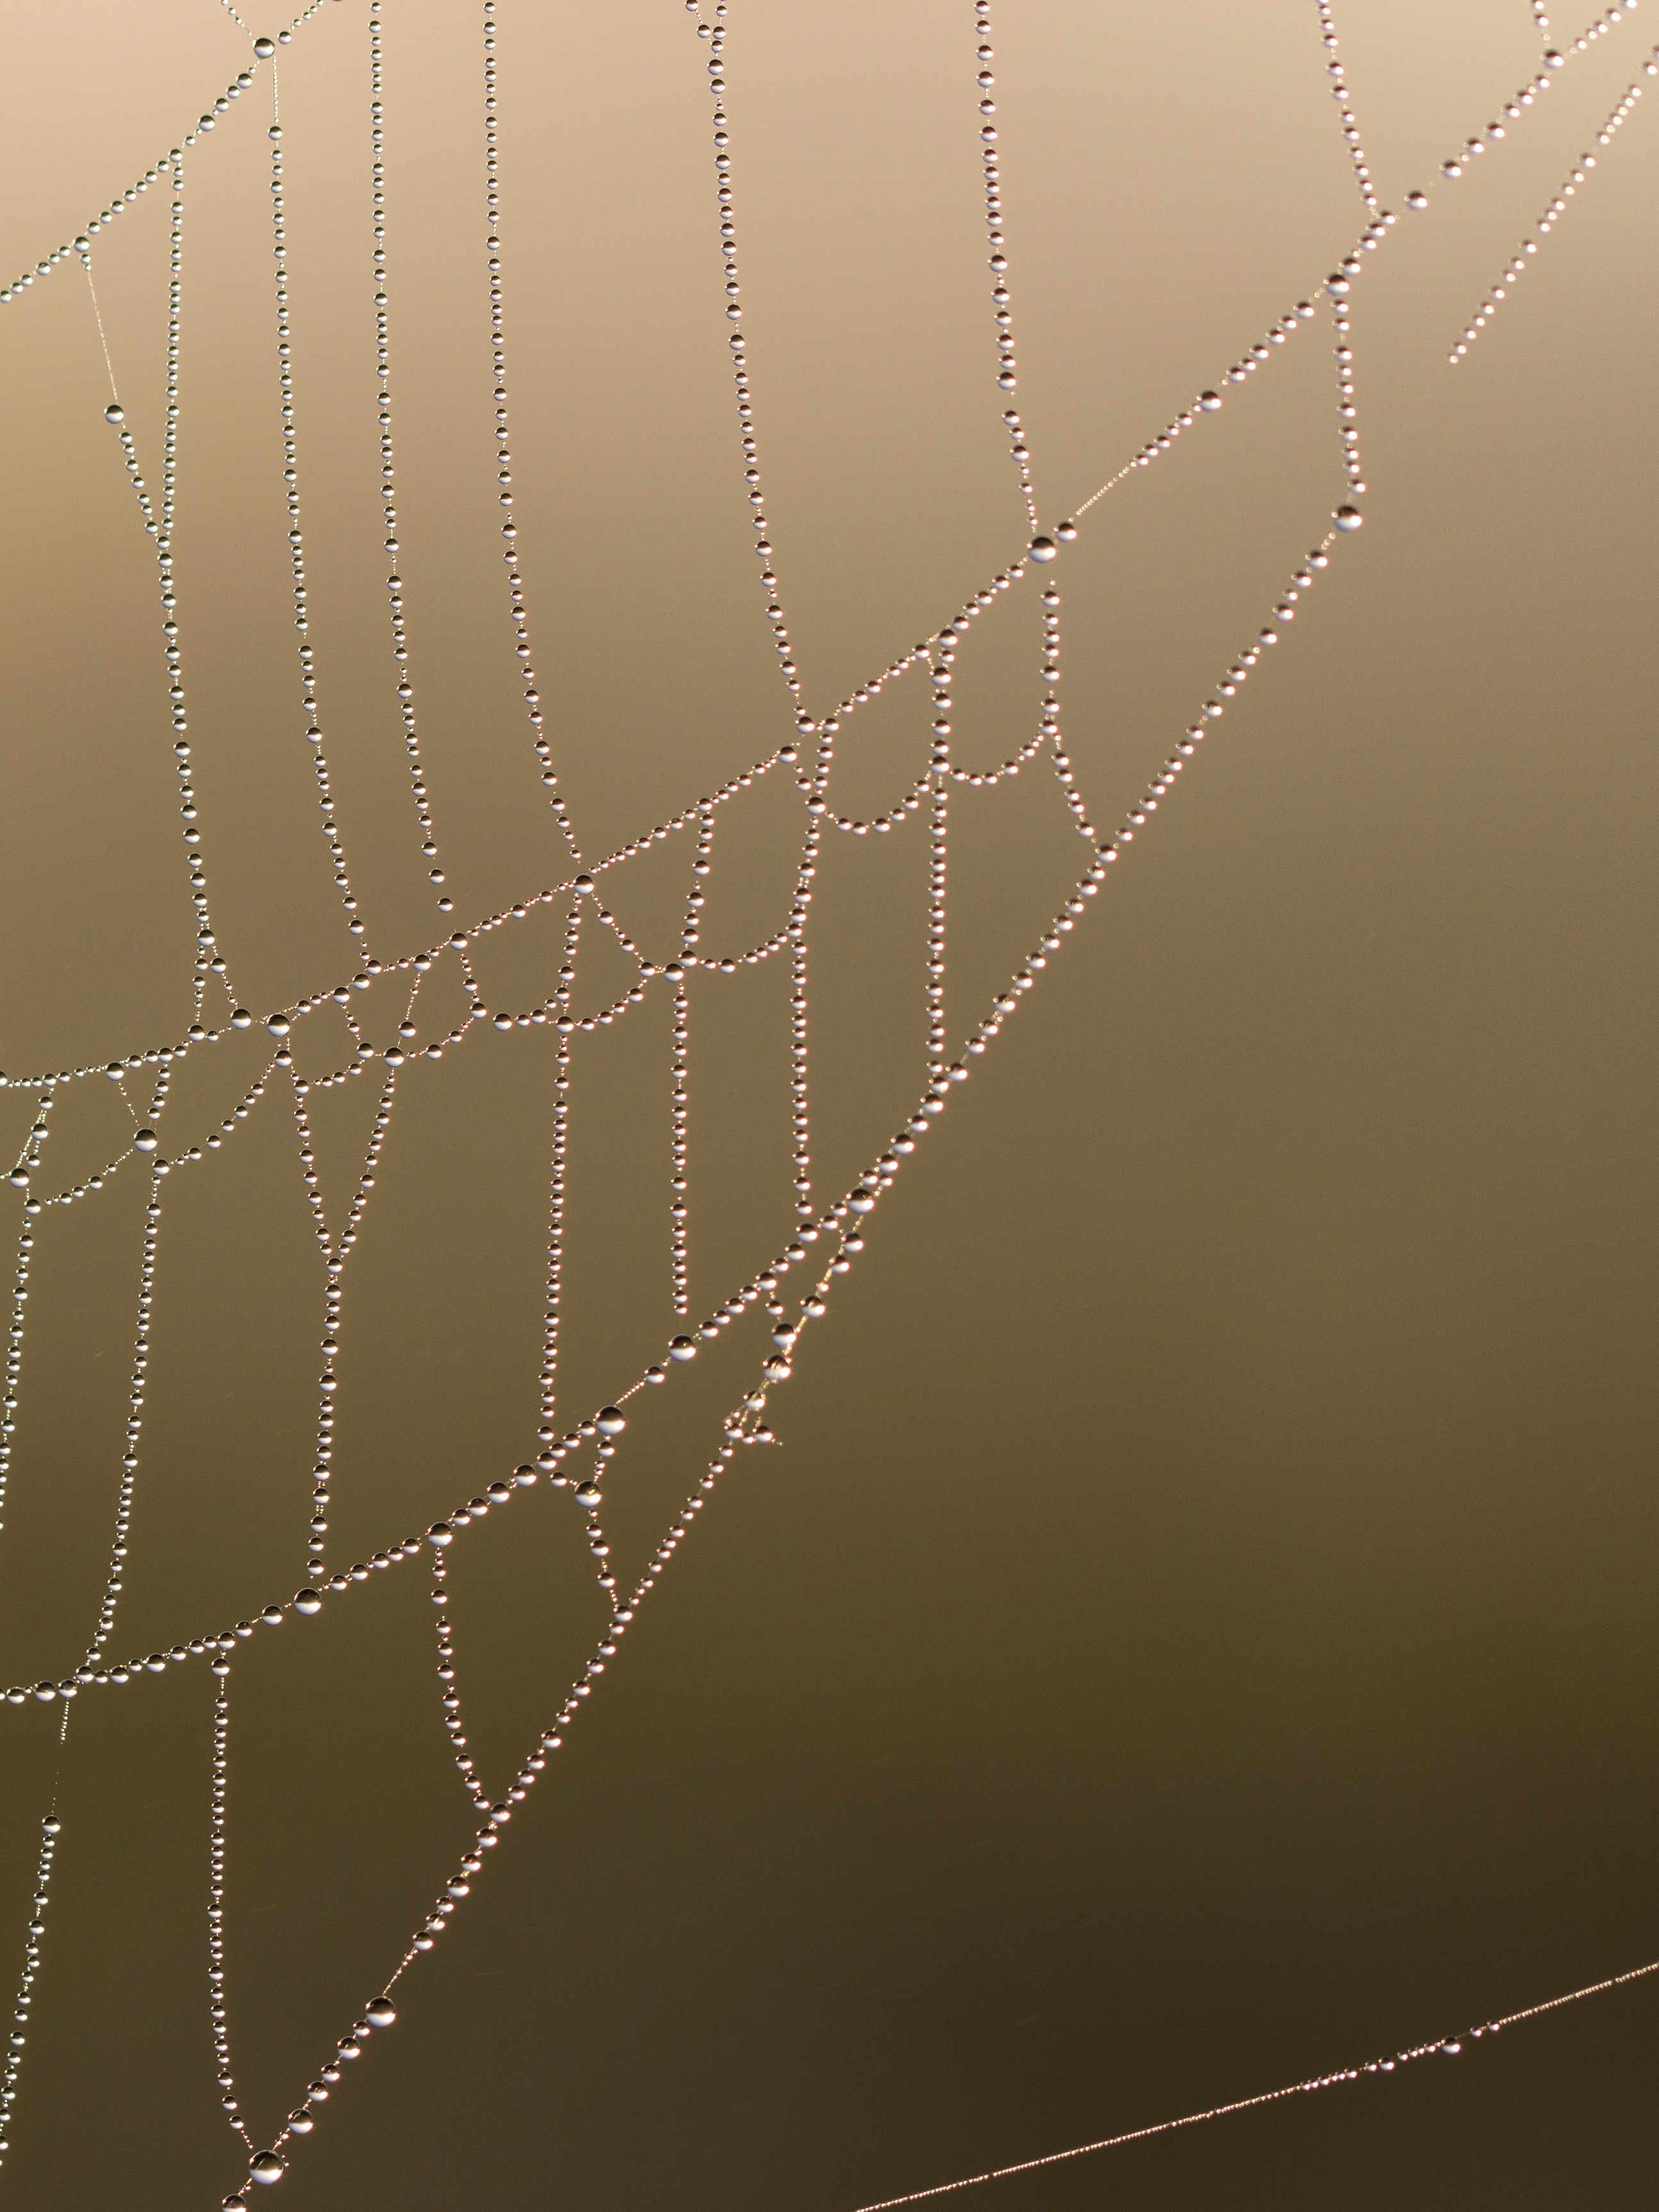
water, nature, branch, dew, wing, reed, line, macro, close, material, drip, invertebrate, spider web, cobweb, close up, spider, dewdrop, droplets, arachnid, network, drop of water, filigree, moisture, nature conservation, morgentau, macro photography, morning sun, drops of morning dew